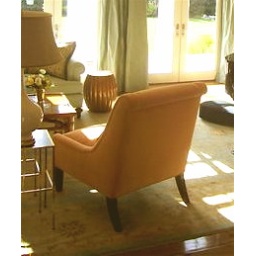
Back view of velvet chair that was custom designed and built for a new home in Ross.